Grupo de Acción Republicana

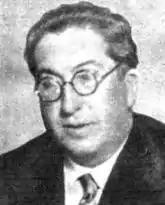
Eduardo Ortega y Gasset left the Group before the proclamation of the Republic, in which he played a leading role.

Different from Azaña's speech was the tone of the manifesto of the Murcia group:In the Republican Action Group of Murcia, there is room for the most diverse tendencies, provided that all of them pursue as a common objective the establishment of the Republic in Spain, keeping among the members, reciprocally, the most exquisite respect for the convictions and feelings of each one, both in the religious and social order (...).